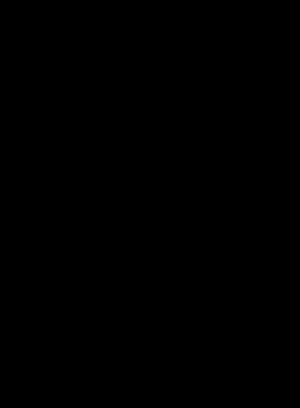
Une relation d’ordre dans un ensemble est une relation binaire dans cet ensemble qui permet de comparer ses éléments entre eux de manière cohérente. Un ensemble muni d’une relation d’ordre est un ensemble ordonné. On dit aussi que la relation définit sur cet ensemble une structure d'ordre ou tout simplement un ordre.